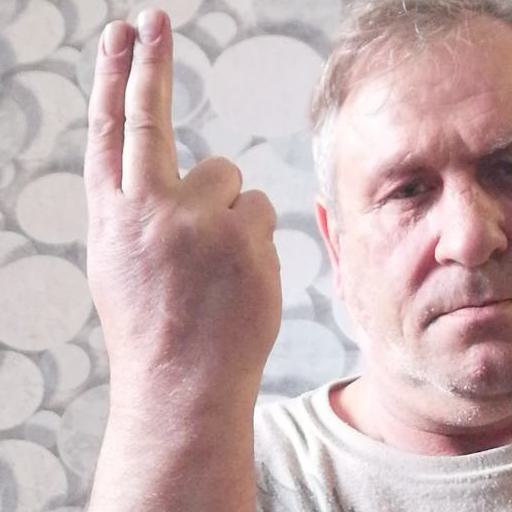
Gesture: two_up_inverted